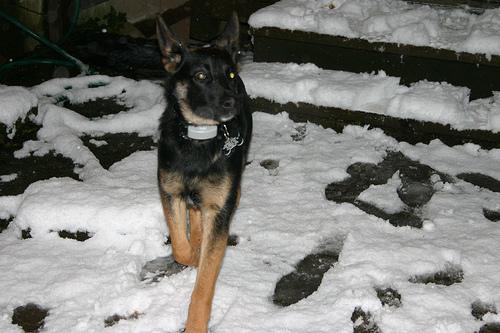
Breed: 211-n000018-German_shepherd